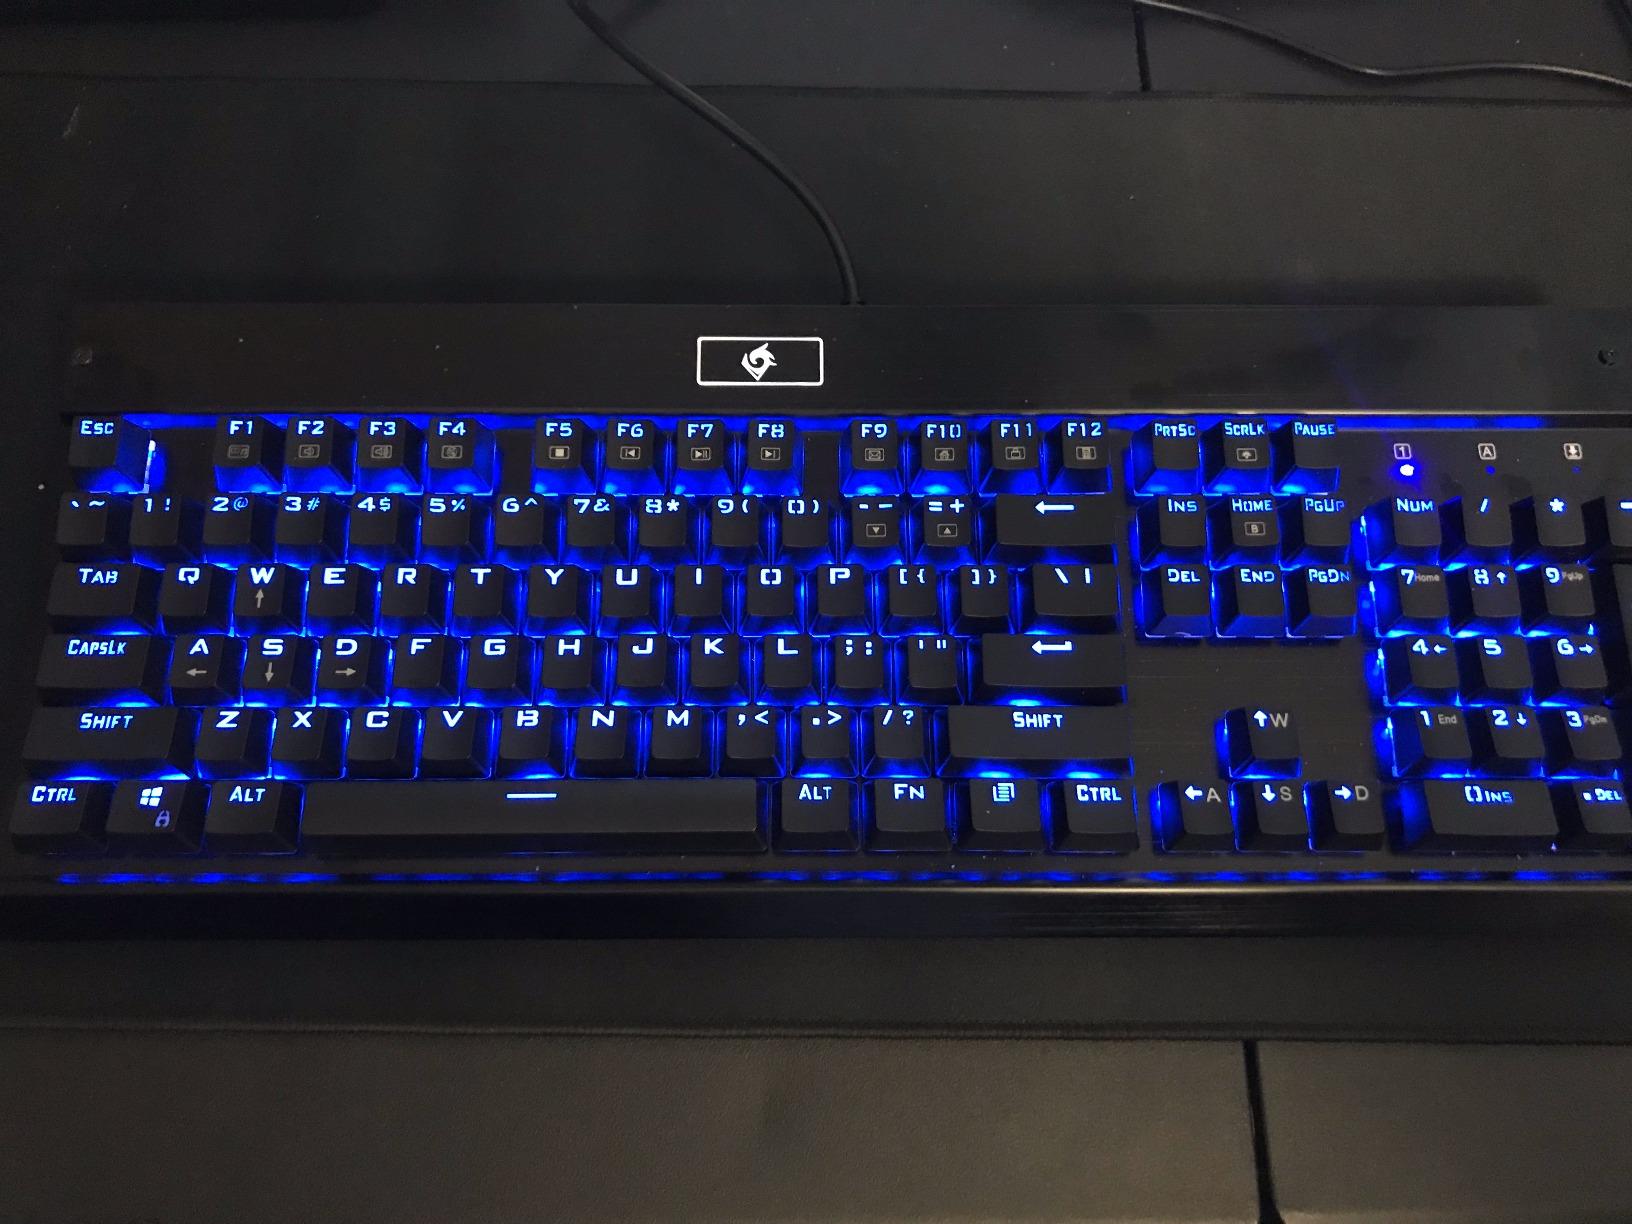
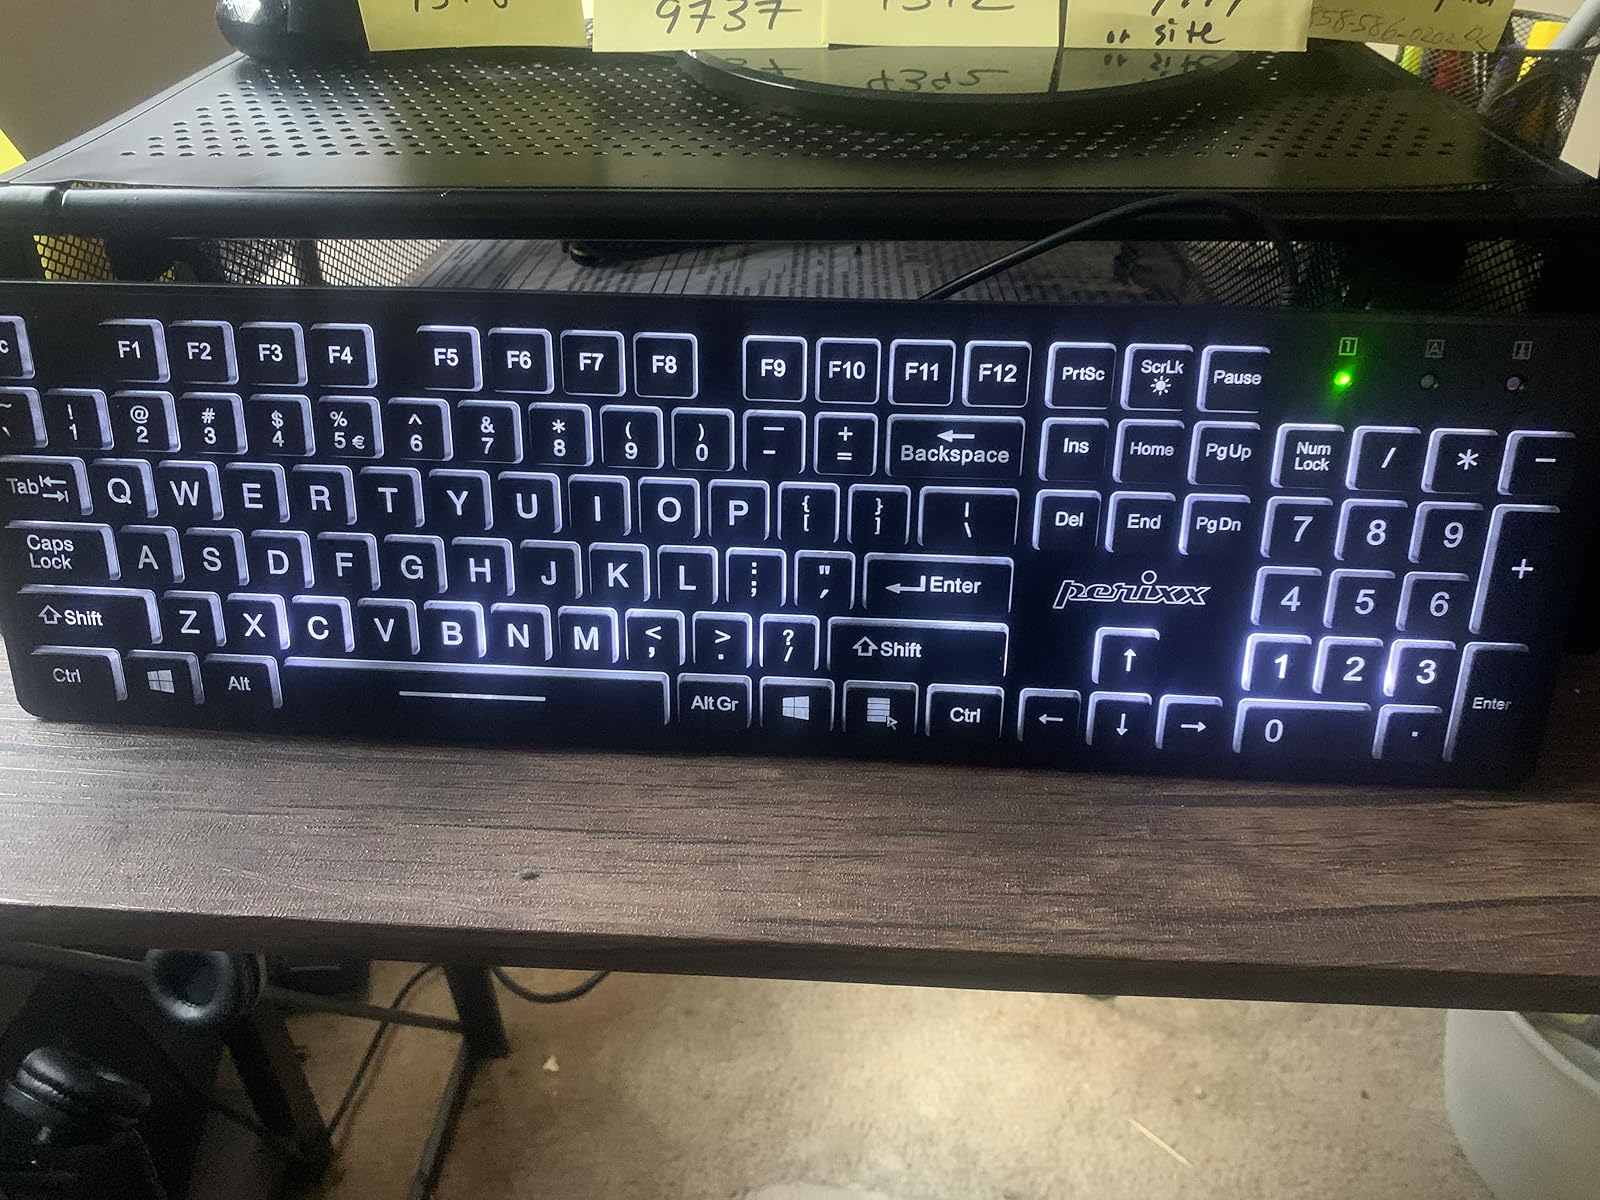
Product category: keyboard
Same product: no